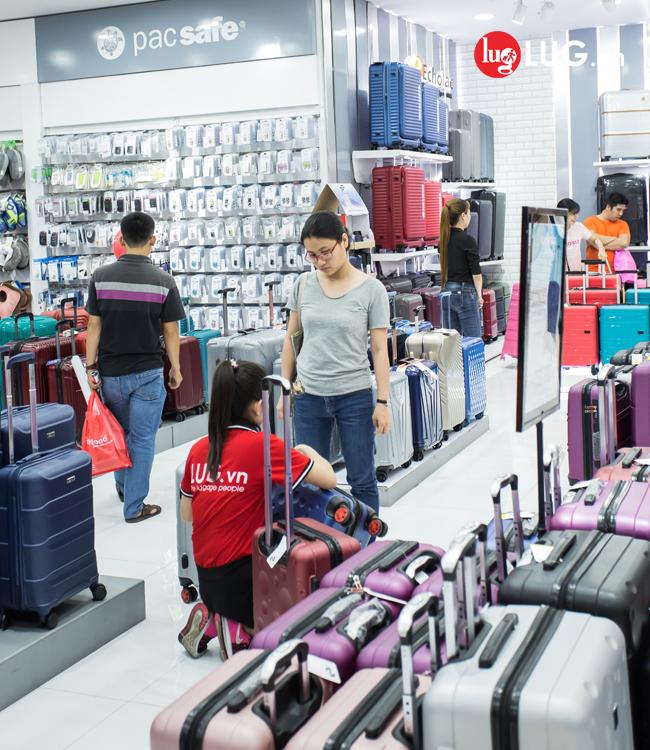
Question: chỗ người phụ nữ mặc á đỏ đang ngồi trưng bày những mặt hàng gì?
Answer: trưng bày những chiếc vali